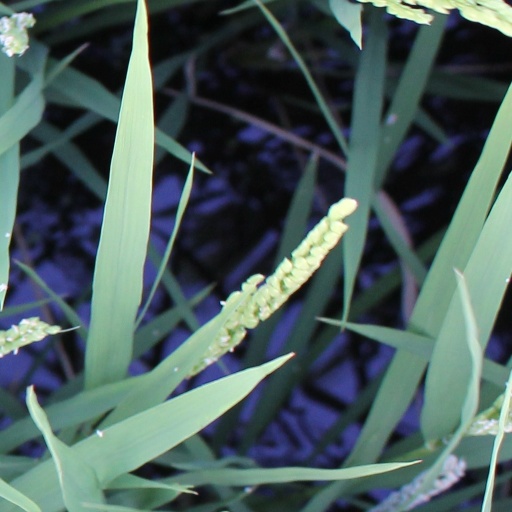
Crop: rice